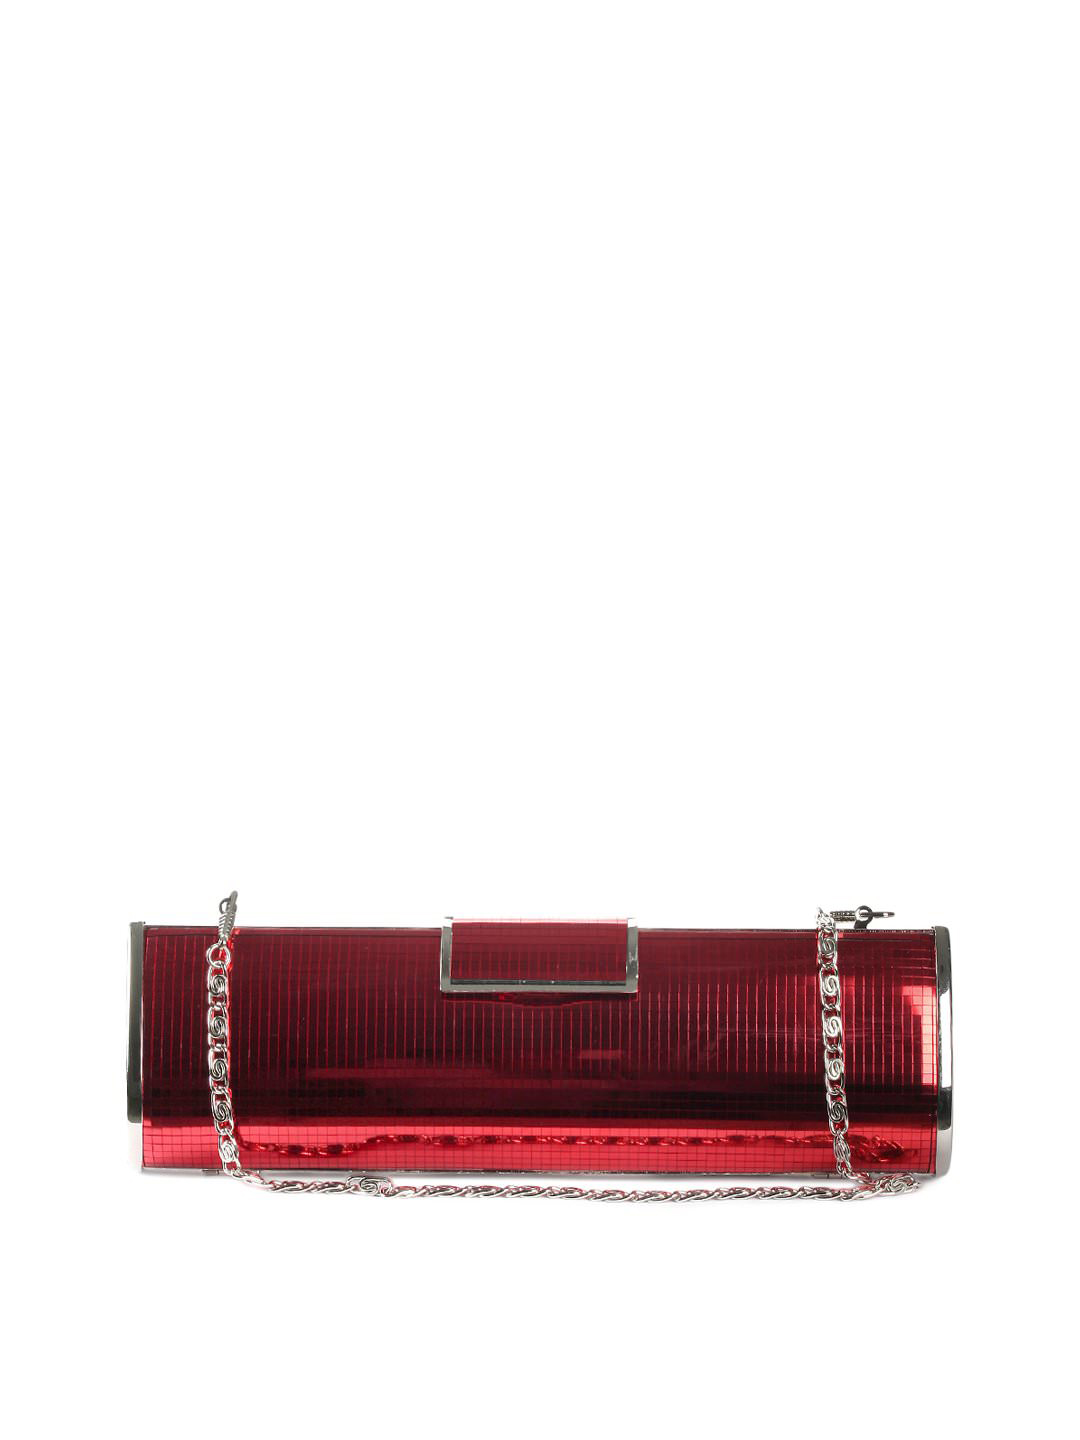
Lino Perros Women Red Clutch
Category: Accessories / Bags / Clutches
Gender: Women
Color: Red
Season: Winter 2015
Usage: Casual